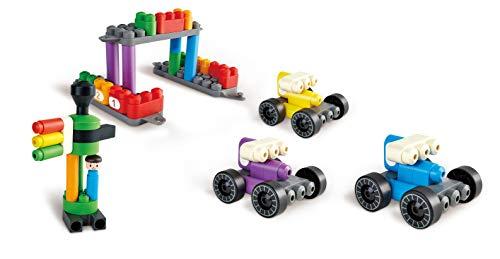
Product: Hape Polym Construction Site | 43Piece Building Brick Forklift Bulldozer Toy Set with Figurines & Accessories
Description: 43-Piece bulldozer and forklift kit: It's time for work Make your own hard-working forklift and bulldozer with this easy-to-assemble kit.
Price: $21.51
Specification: ProductDimensions:13.5x2.5x10inches|ItemWeight:1.32pounds|ShippingWeight:1.32pounds(Viewshippingratesandpolicies)|ASIN:B07VTRHRBX|Itemmodelnumber:760021|Manufacturerrecommendedage:24months-6years